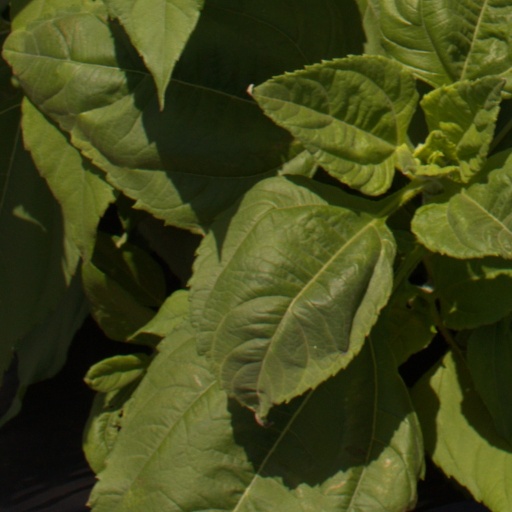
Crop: Jerusalem artichoke